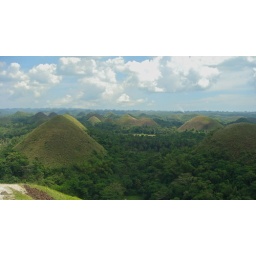
So named because the hill grasses turn brown in the dry season.